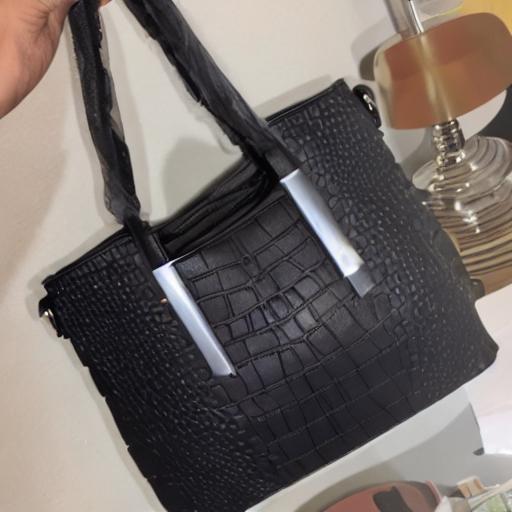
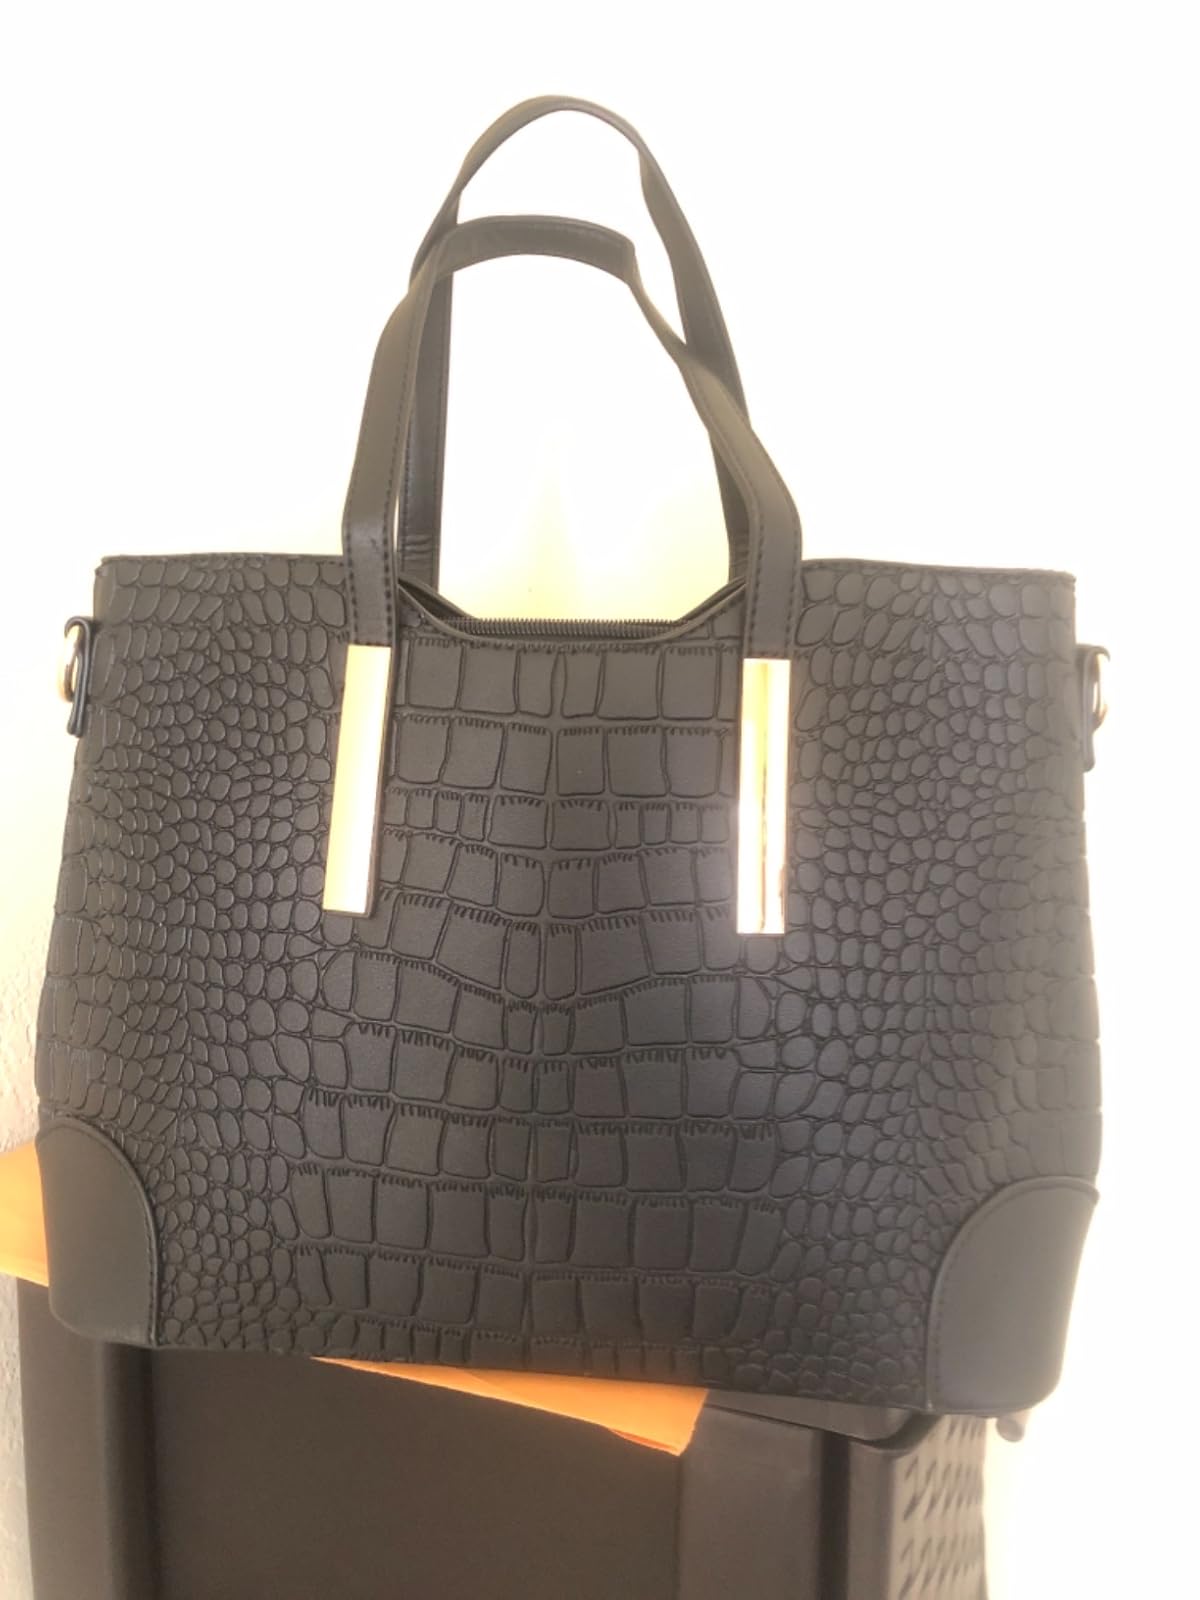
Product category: accessories_handbag
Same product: no